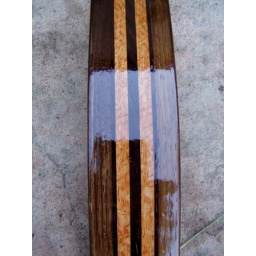
Long hard road wooden race blade.Attaches on rar bridge or over the rear caliper